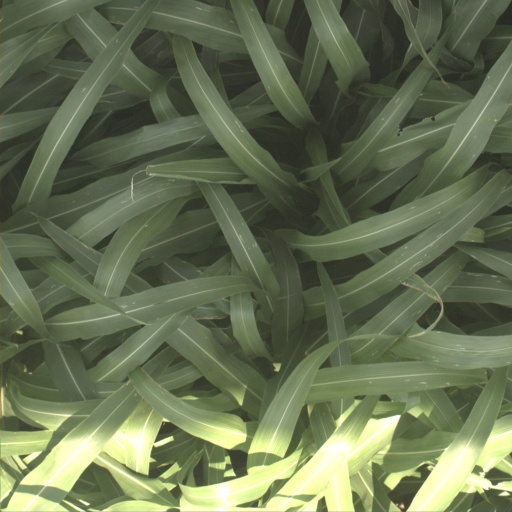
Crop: sorghum